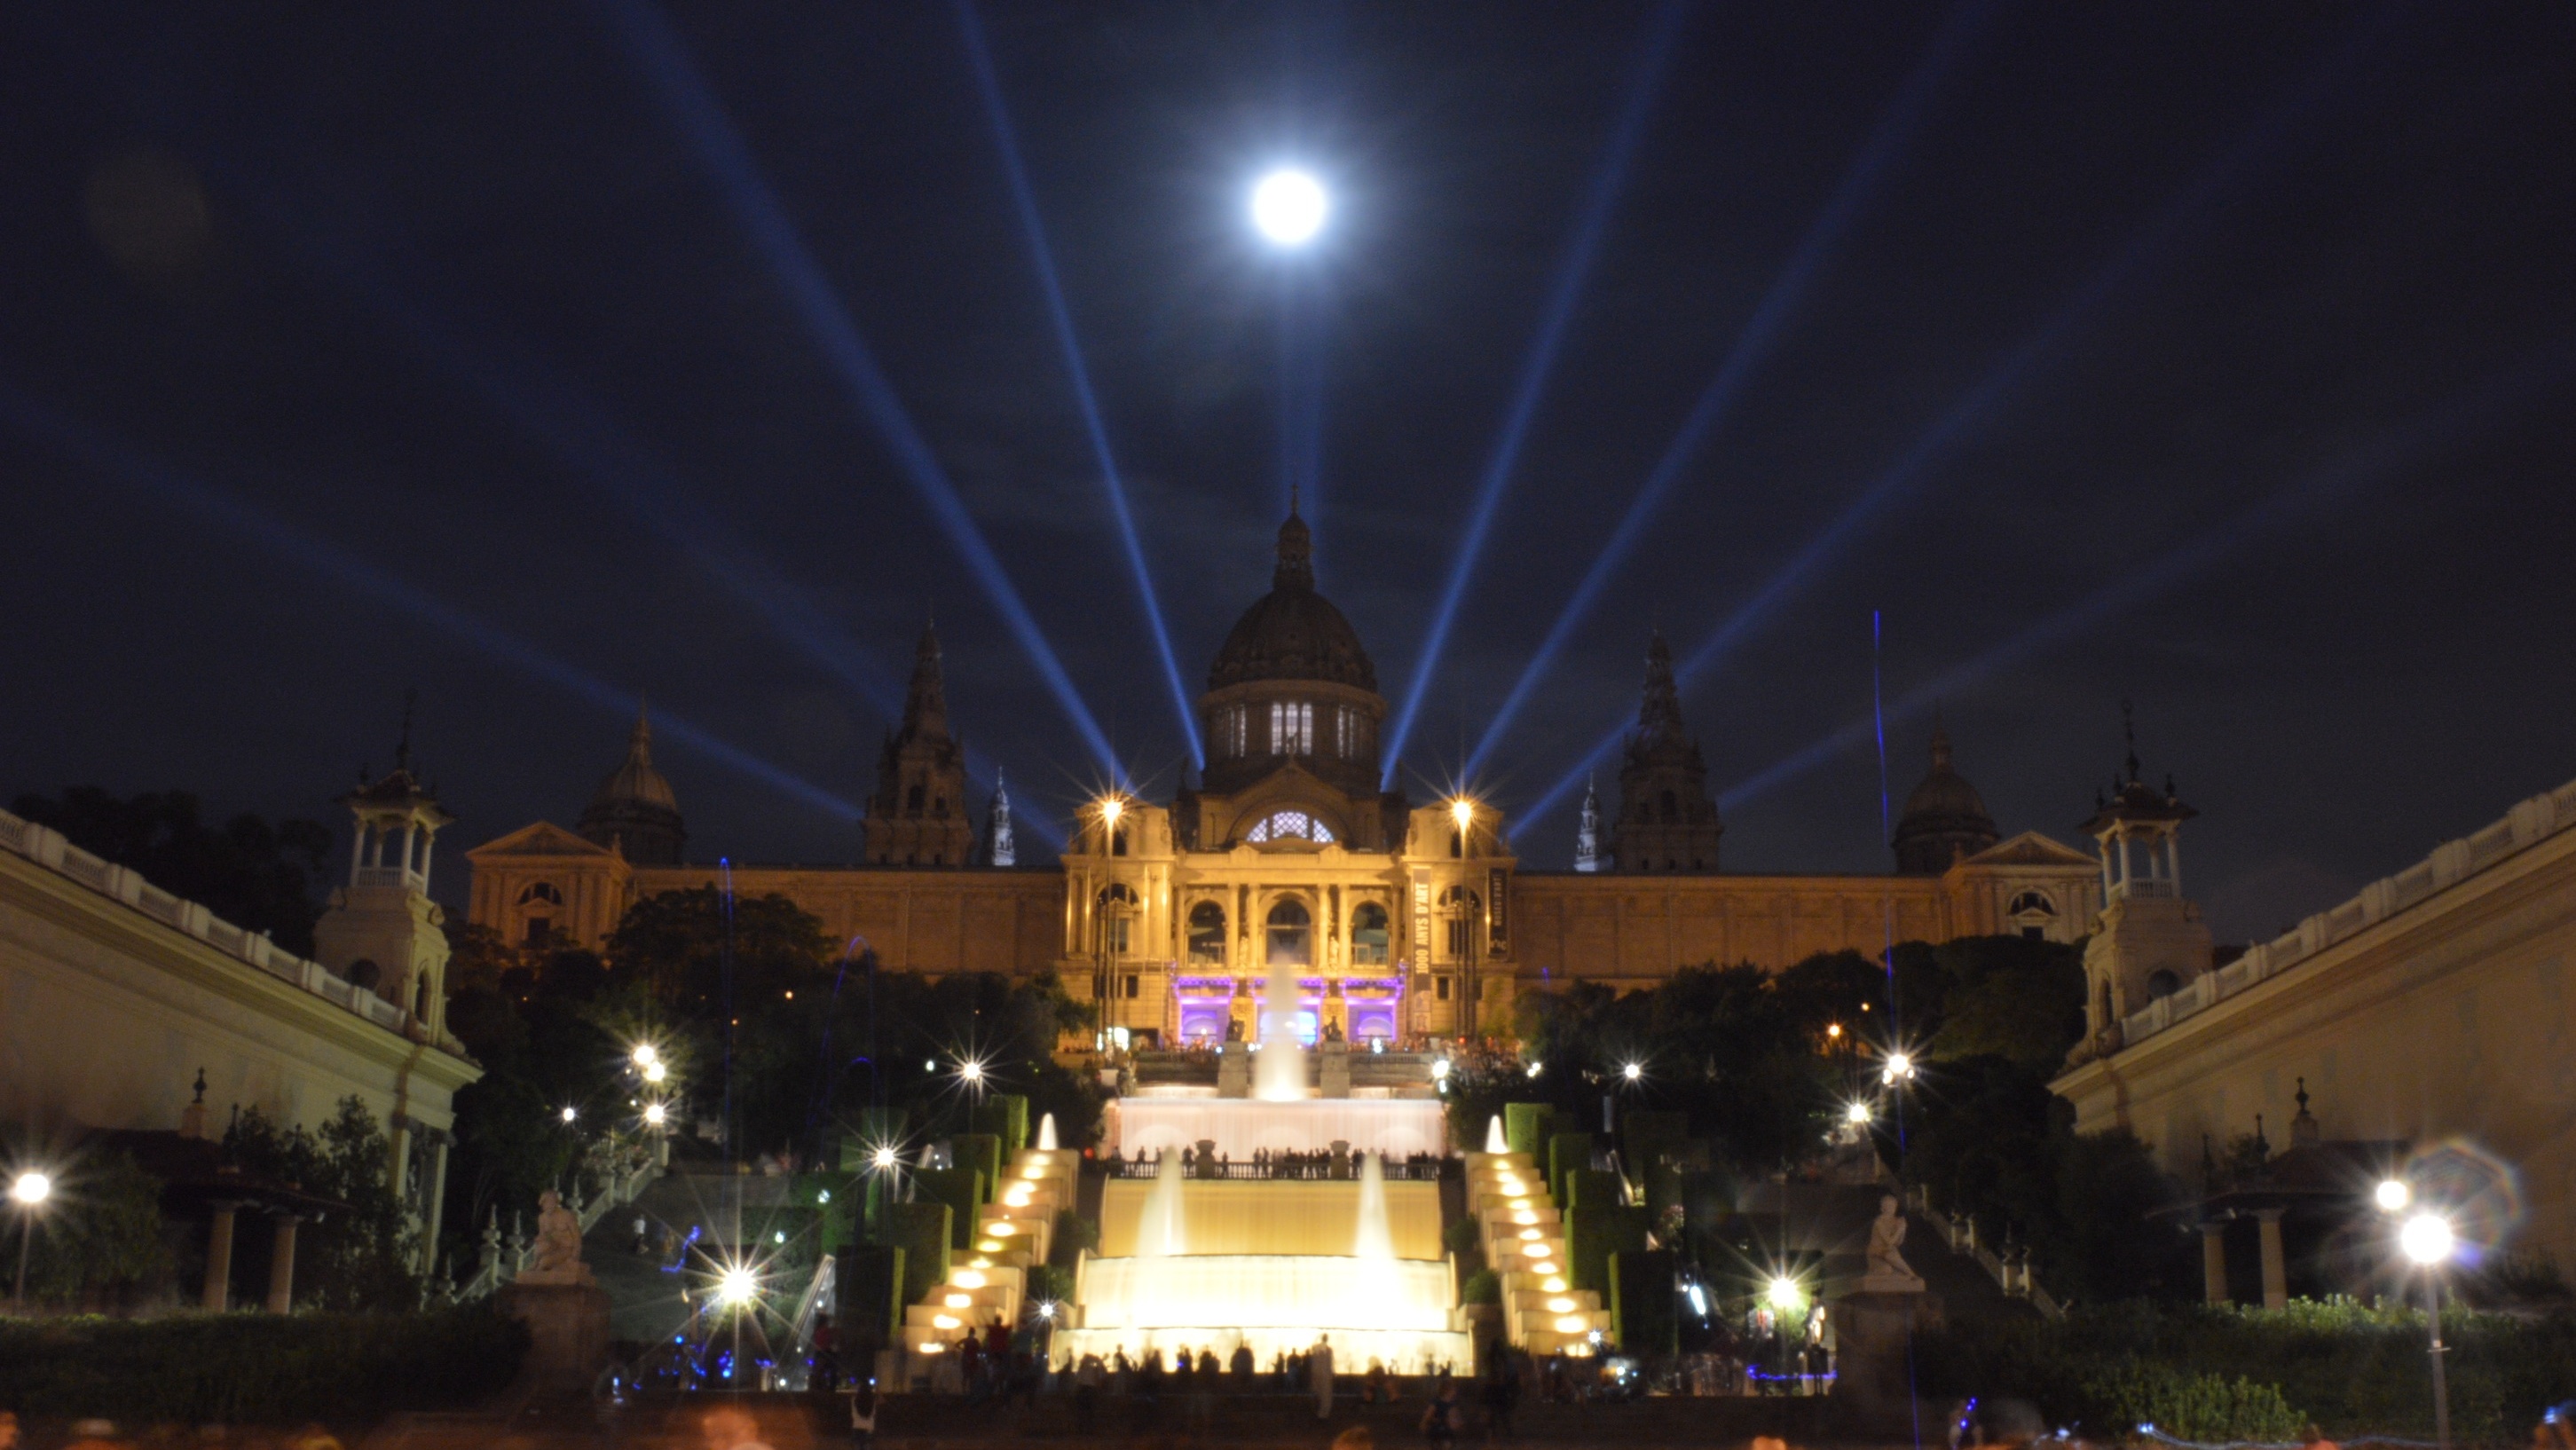
night, evening